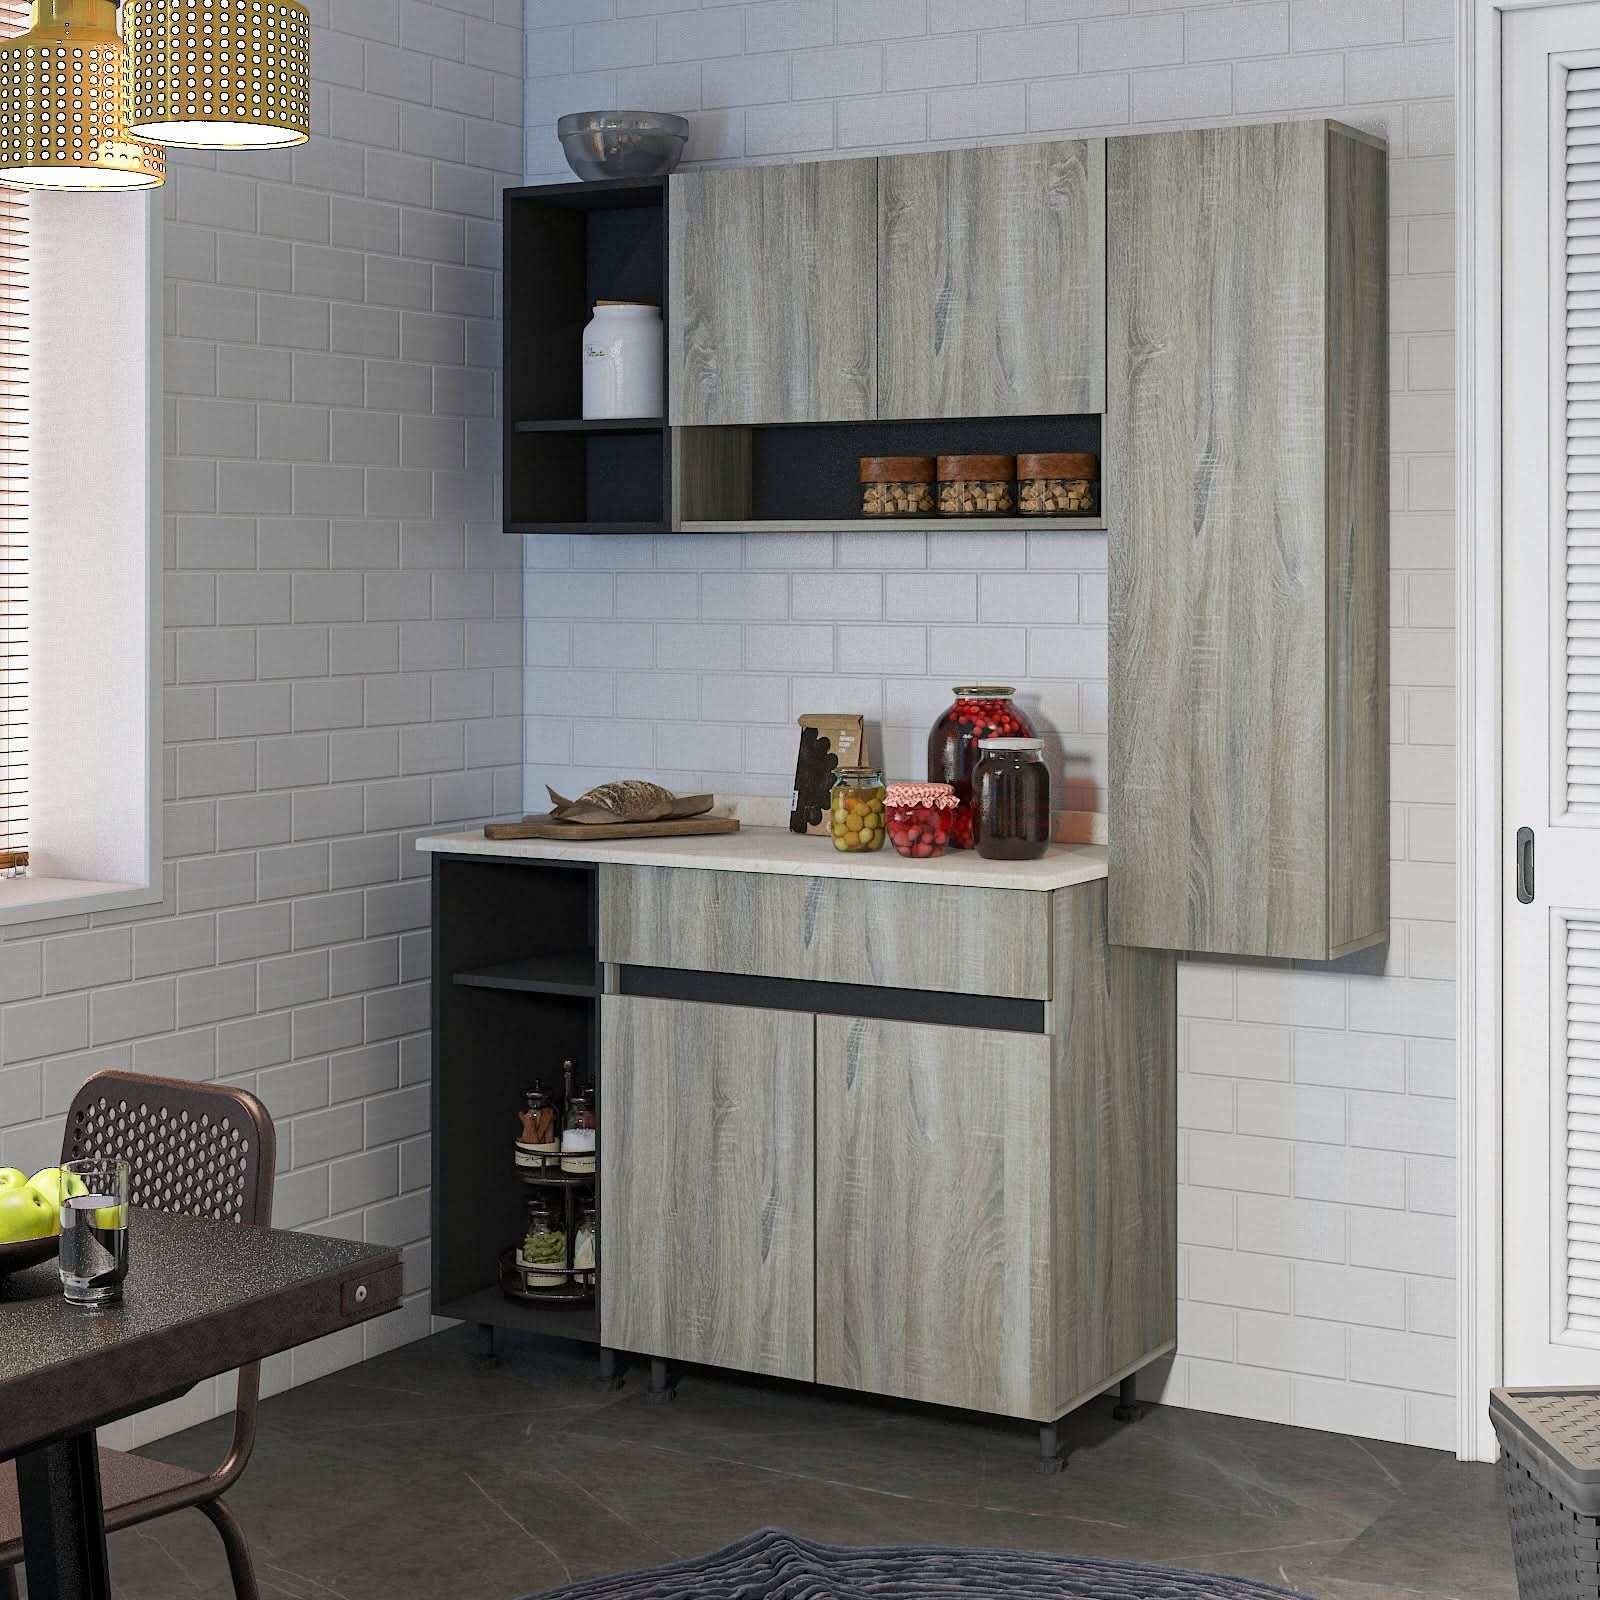
مطبخ ثلاث قطع
Brand: ZAD Furniture
تم تصميم وحدات المطبخ هذه بعناية فائقة باستخدام خشب أم دي اف عالي الجودة وميلامين، مما يضمن مظهرًا واضحًا وأنيقًا يضفي لمسة من الجمال والأناقة على مطبخك. إن توفرها بثلاث قطع فريدة يعزز من تنظيم المساحة ويعطي جو من الانسيابية والتناغم. مقاسات الوحدة السفلية : العرض 155* العمق 47* الارتفاع 90 سم مقاسات الوحدة العلوية : العرض 115* العمق 30* الارتفاع 60 سم مقاسات الوحدة الجانبية : العرض 35* العمق 30* الارتفاع 124 سم الخامات : خشب ام دي اف - ميلامين كود المنتج : ZAT50 يأتي مع المنتج رخام هدية
Category: Furniture > Cabinets & Storage > Kitchen Cabinets > Hutch-Style Kitchen Cabinets